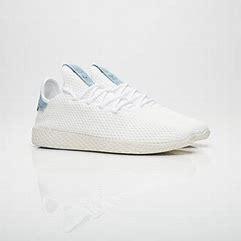
Brand: Adidas
Model: PW Tennis HU